JenJoon

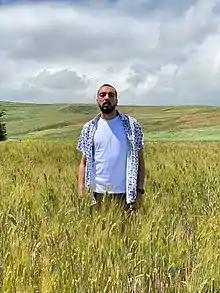
Omar Twihri in 2021

Omar Twihri (Known As JenJoon; born on 09 September 1991, in Jendouba), is a Tunisian musician, specializing in rap and pop music which is widely known in Tunisia as Tunisian underground music.